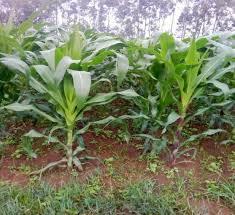
Shamba hili la mahindi yenye urefu wa wastani ,majani ya mahindi nayo ni mapana na yana rangi ya kijani. Mimea hii inaonekana kuwa na afya njema na inastawi vizuri. Udongo unazunguka, mahindi ni mwekundu na unaonekana kuwa na unyevunyevu. Katika sehemu ya mbele kuna nyasi na mimea midogo midogo ikiashiria kuwa huenda shamba hilo halijapogolewa hivi majuzi.